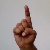
The image shows a hand gesture representing the letter 'D' in Indian Sign Language.